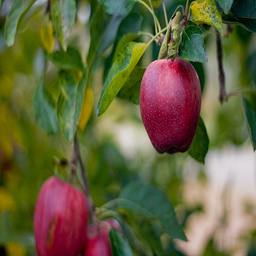
Label: Apple